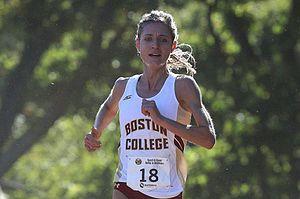
Liv Westphal est une athlète française, spécialiste des courses de fond. Elle détient cinq records de France espoirs d'athlétisme ainsi que les records de France du 5 000 mètres en salle et du 10 km sur route.